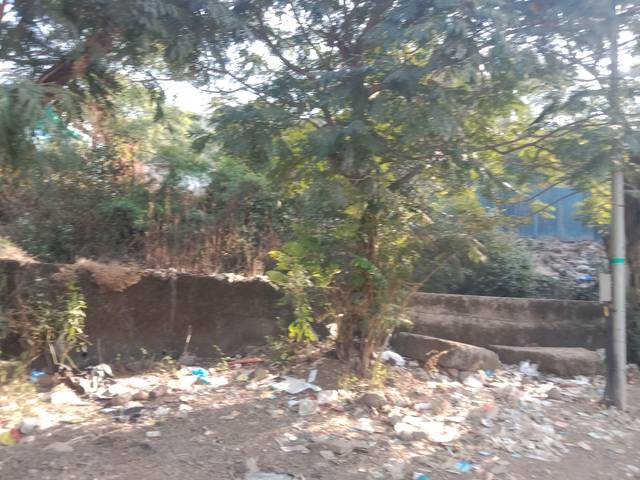
Region: India
Coordinates: 19.102, 72.905